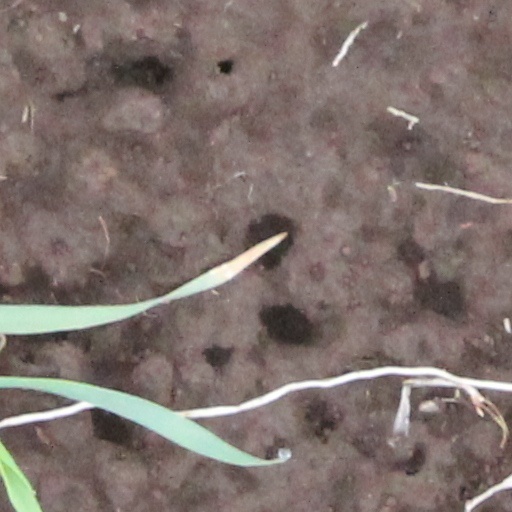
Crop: wheat